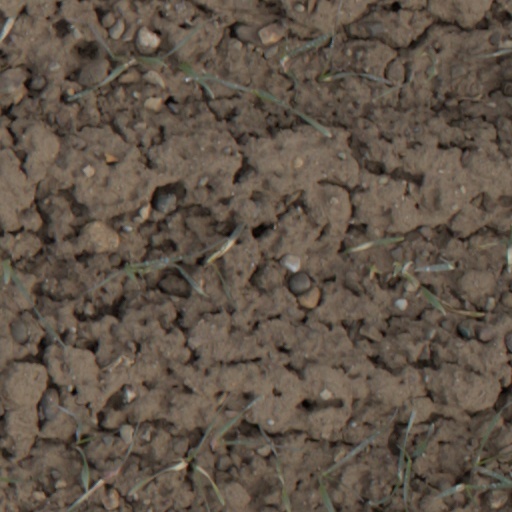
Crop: wheat